Beijing–Hankou railway

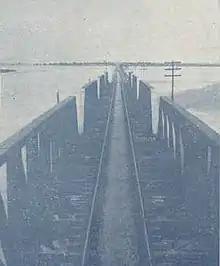
South section of the bridge over the Yellow River, since demolished

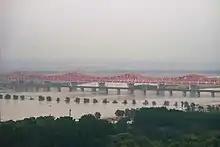
The piers of the 1905 bridge still remain today (in the foreground)

In 1901 the line was extended through the section between Xinyang and Hankou in the hilly land between the Yellow and Yangtze rivers.